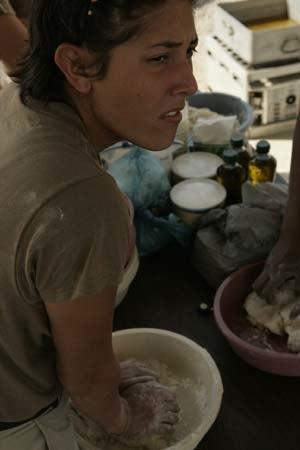
Les Creeks sont un peuple amérindien qui vivait à l'origine au sud-est des États-Unis, ils font partie des Cinq tribus civilisées. Ils se nomment eux-mêmes les Muscogee ou Muskogee. Cette dernière appellation qu'ils utilisent de nos jours, s'écrit Mvskoke selon l'orthographe traditionnelle. Les Muscogees vivent aujourd'hui principalement en Oklahoma, Alabama, Géorgie et Floride. Leur langue, le Mvskoke, fait partie de la famille des langues muskogéennes. Les Séminoles sont de proches parents des Muscogees et parlent également la langue creek.
Les Amérindiens sont les premiers occupants du continent américain et leurs descendants. En 1492, l’explorateur Christophe Colomb pense avoir atteint les Indes orientales alors qu’il vient de débarquer en Amérique, aux Antilles. À cause de cette erreur, on continue d’utiliser le mot « Indiens » pour parler des populations du Nouveau Monde.